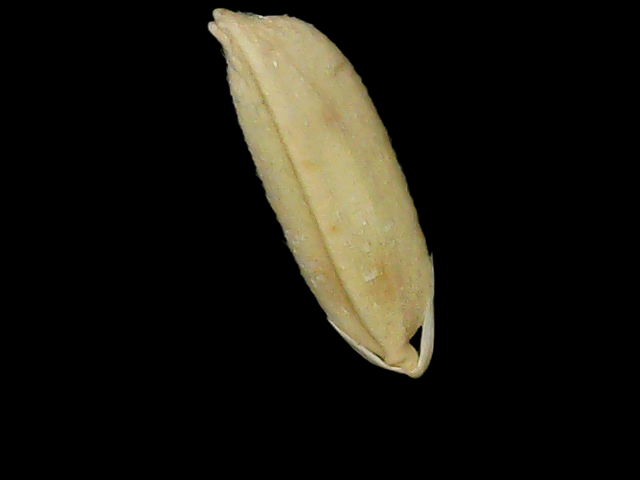
Rice variety: Br23